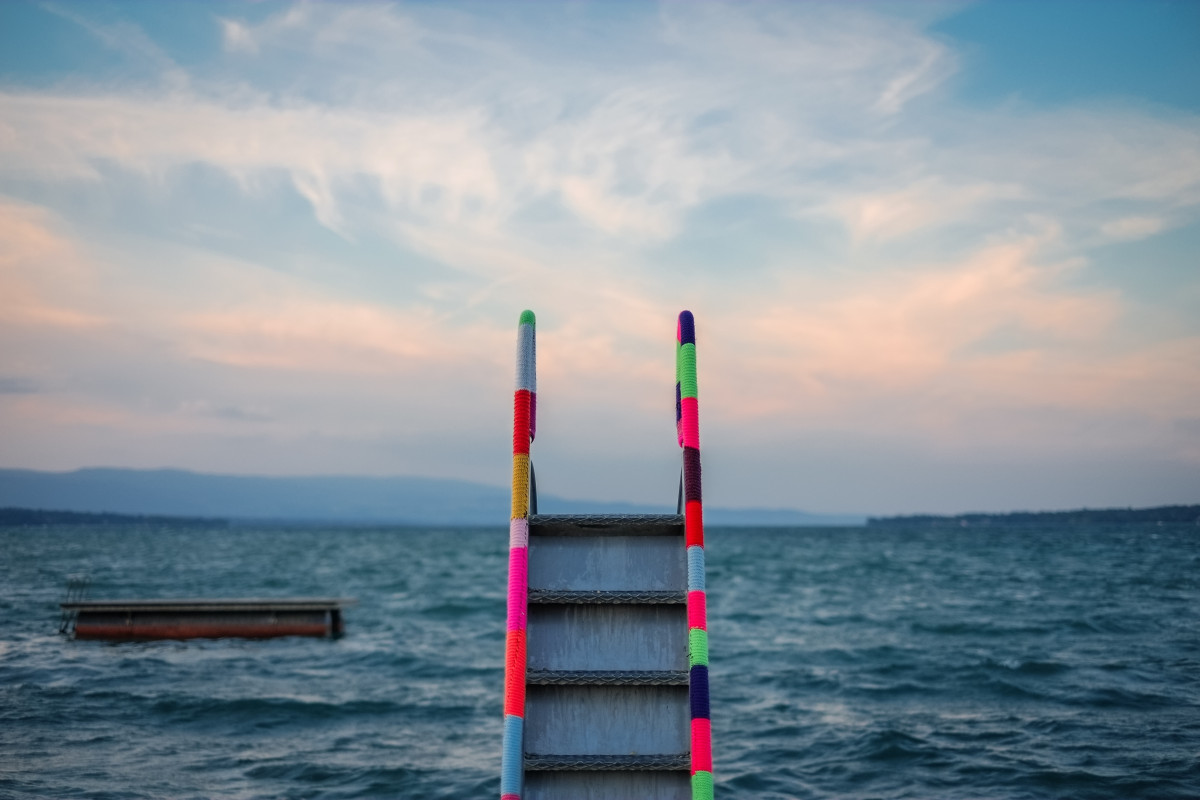
Tags: sea, horizon, ocean, vehicle, shore, sailing, boating, beach, boat, coast, wave, wind